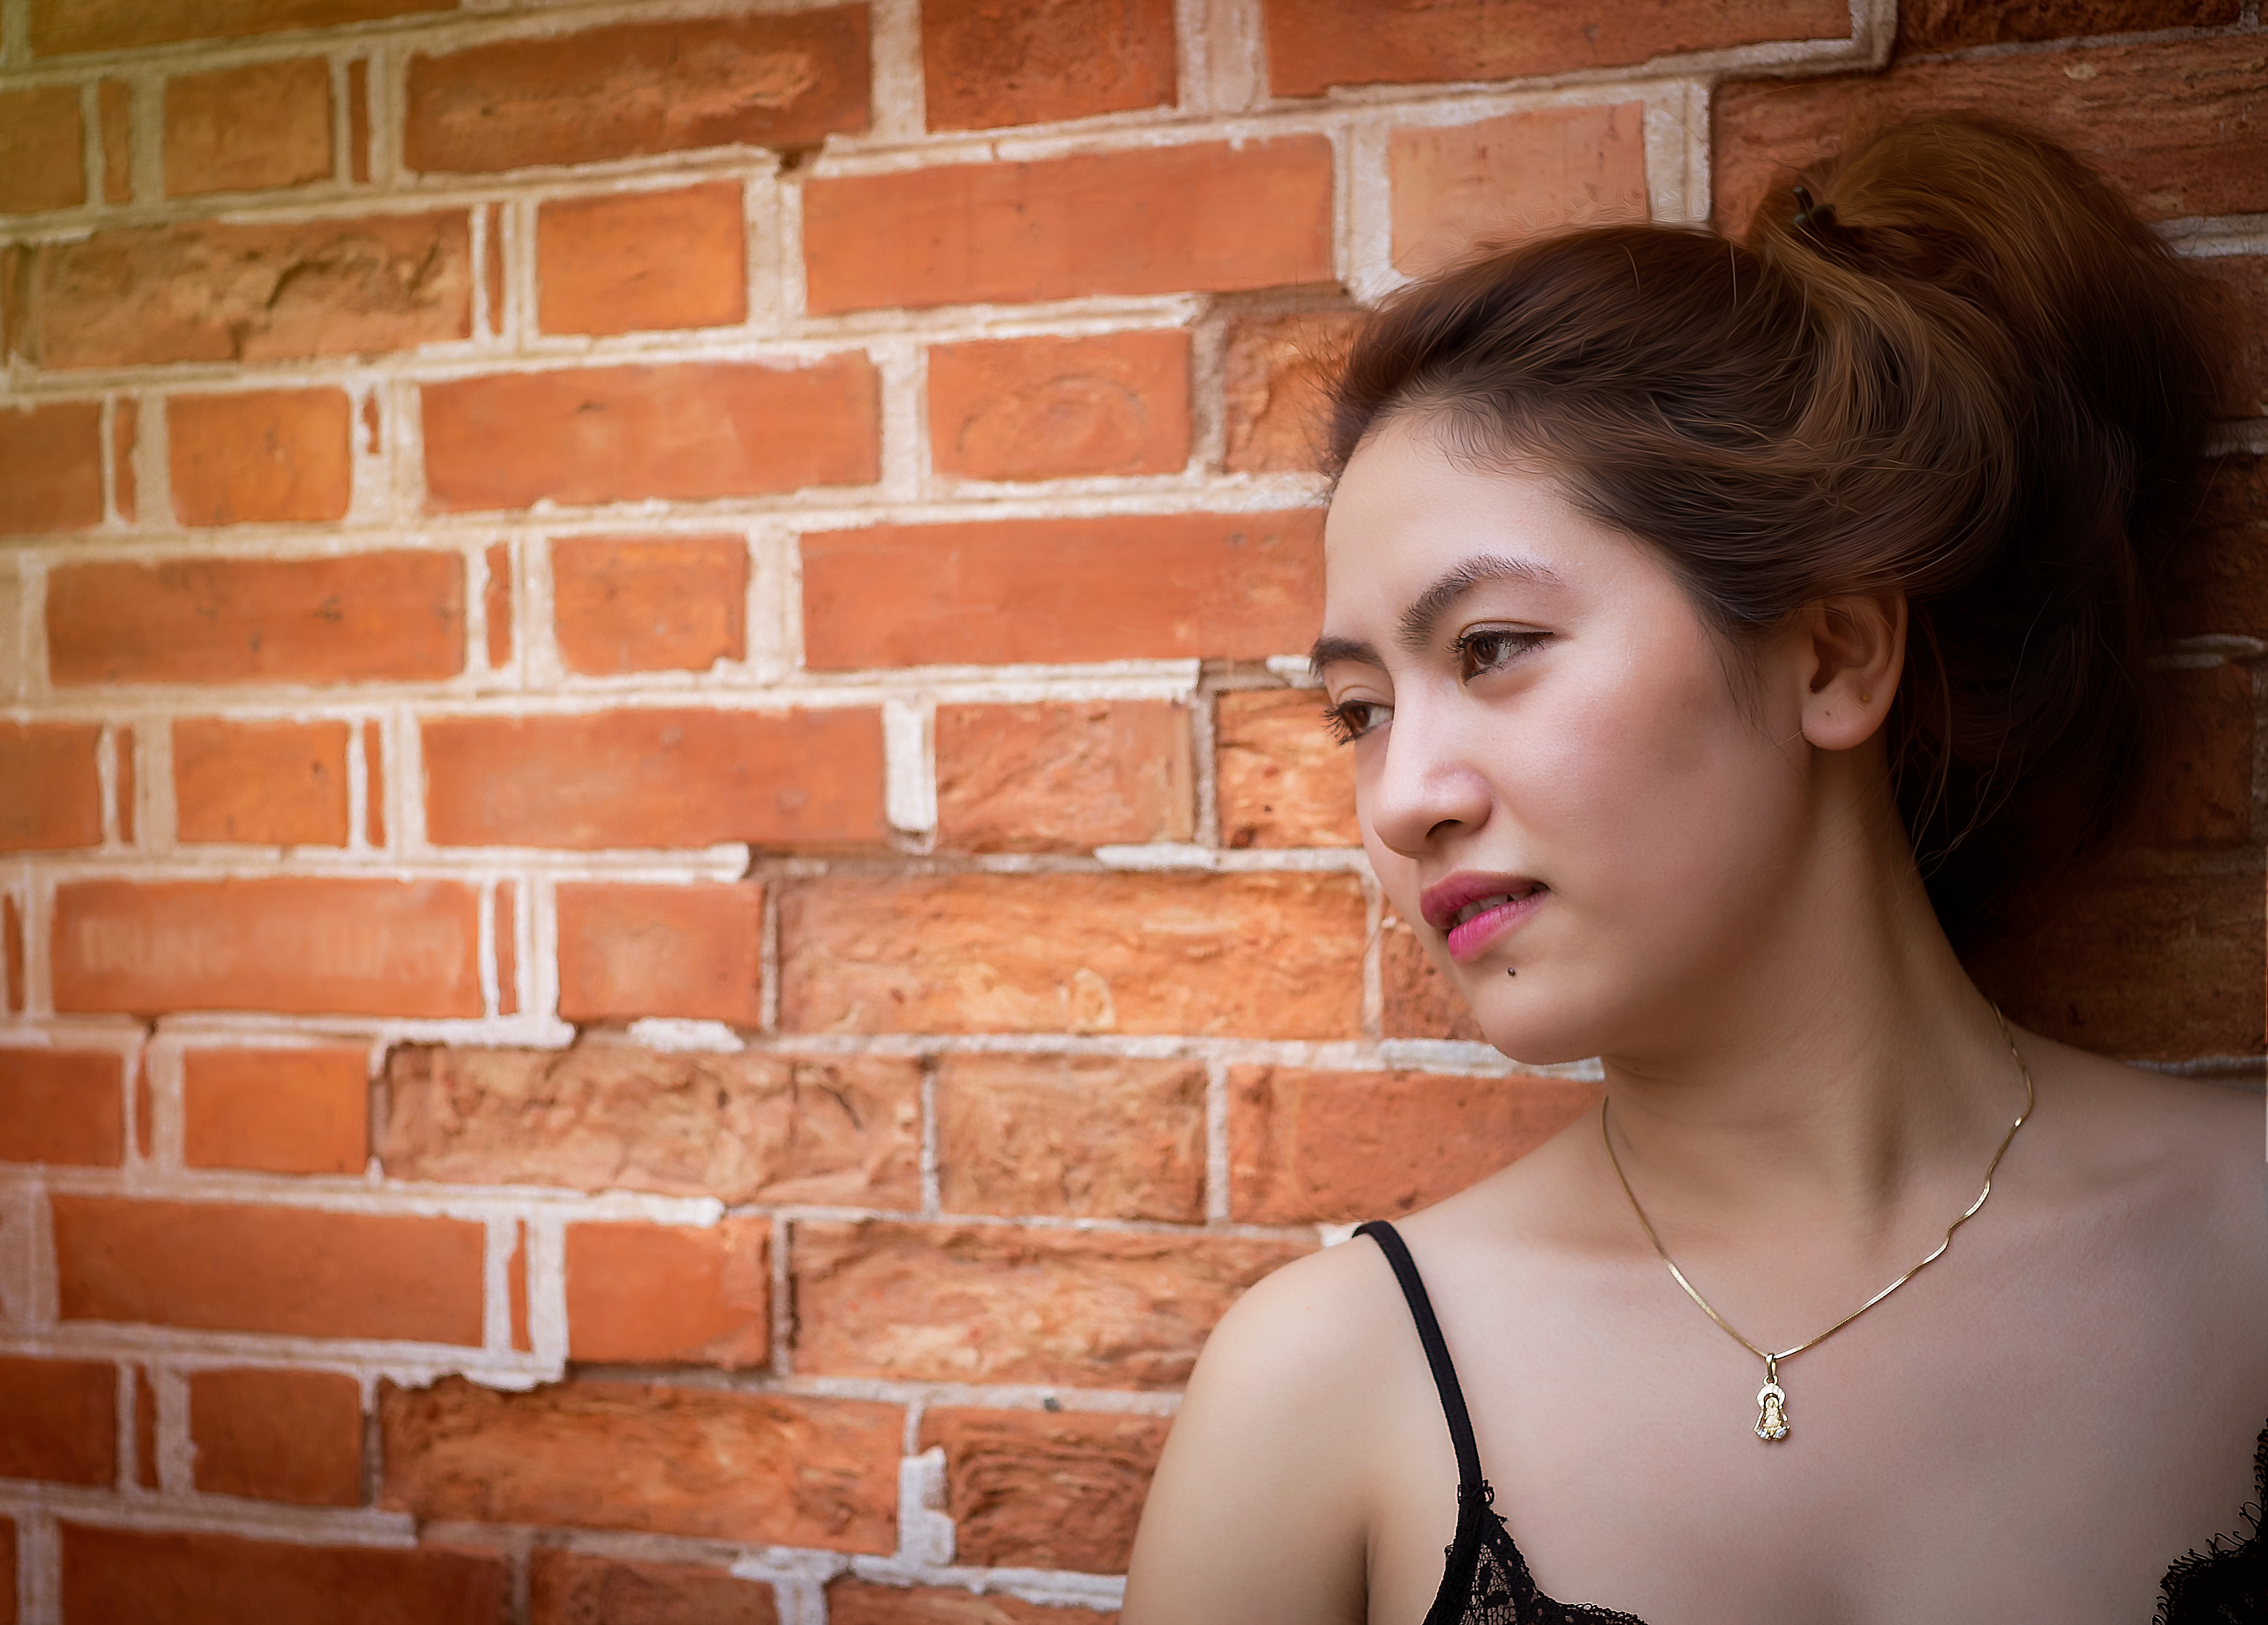
girl, woman, hair, portrait, model, red, color, fashion, bride, hairstyle, long hair, face, dress, eye, skin, beauty, photo shoot, portrait photography